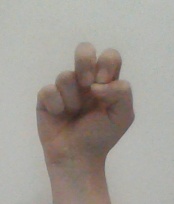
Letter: gaaf